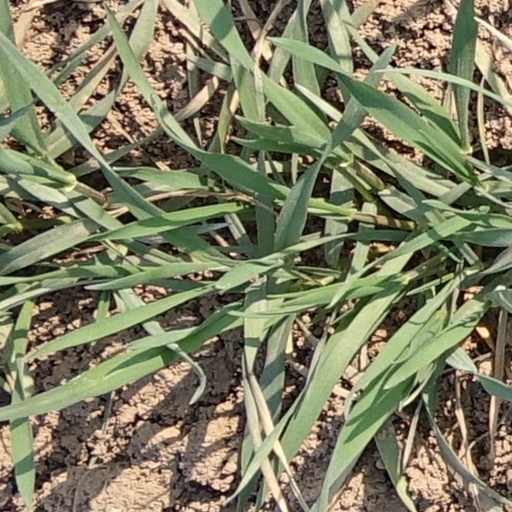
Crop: wheat